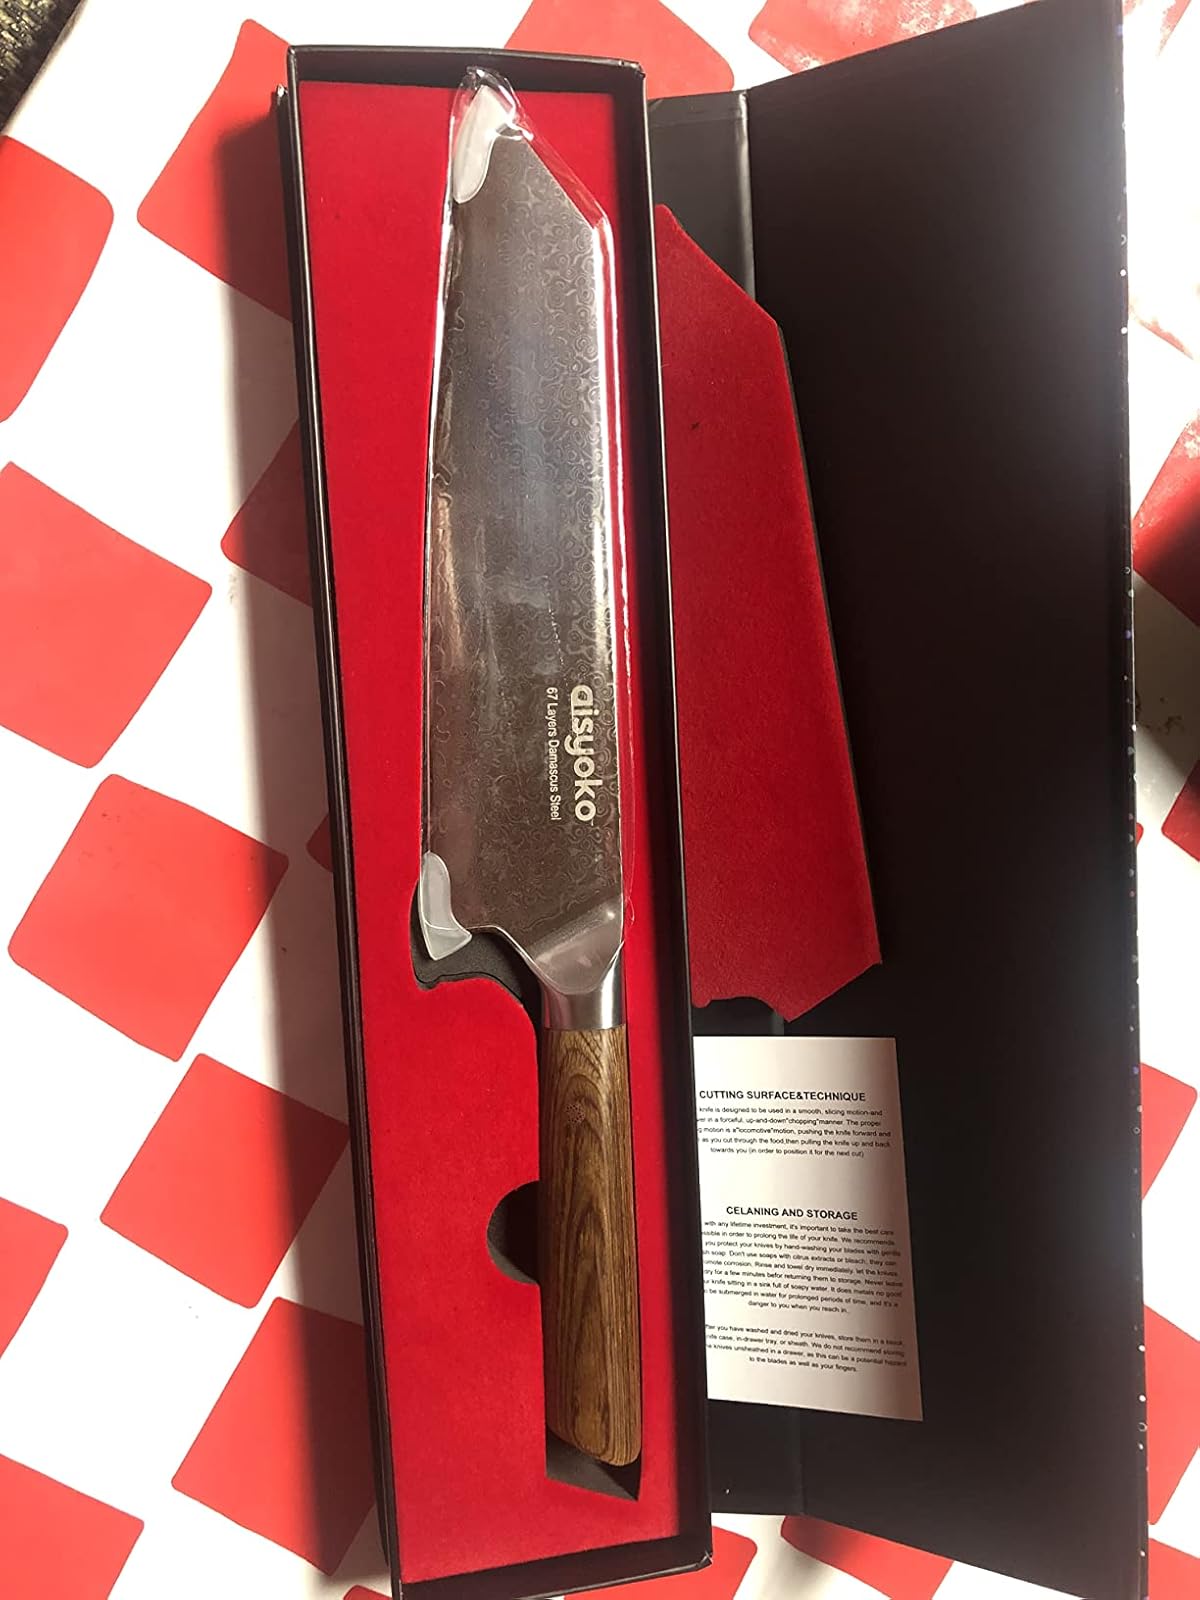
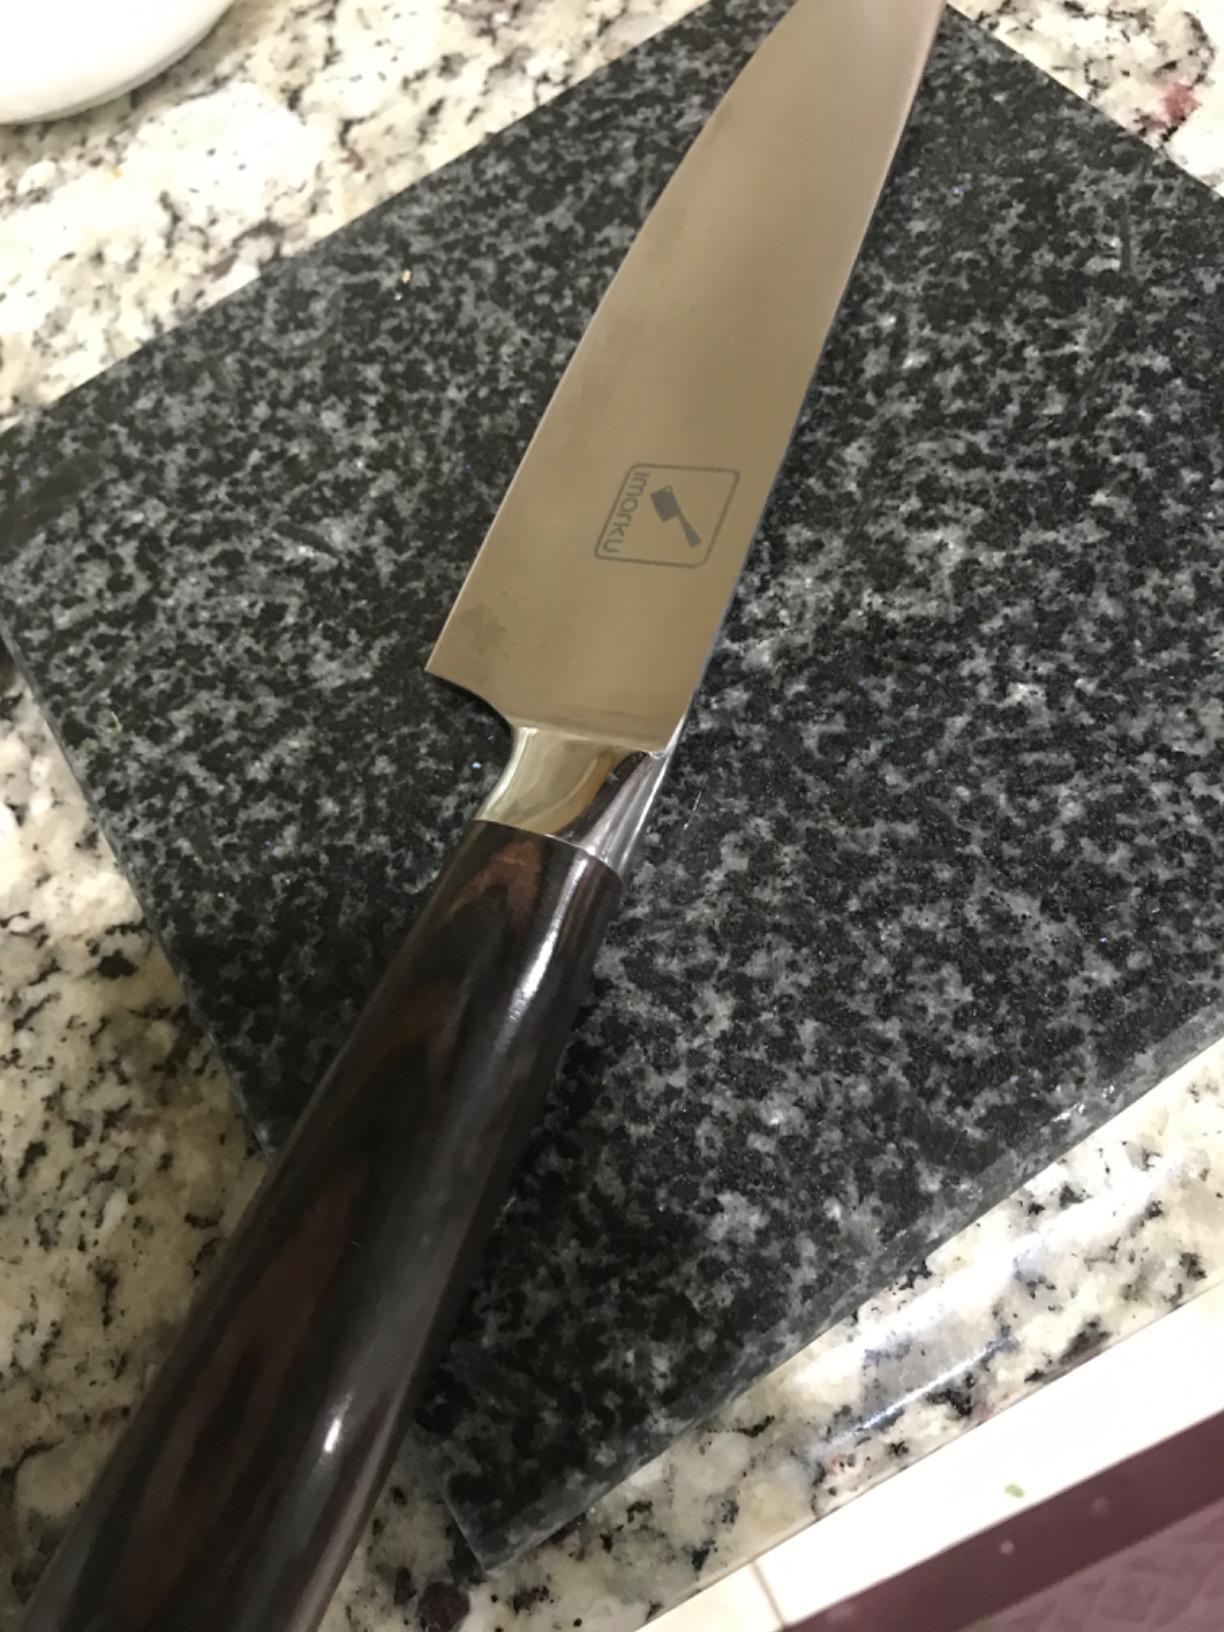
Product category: items_knife
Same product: no